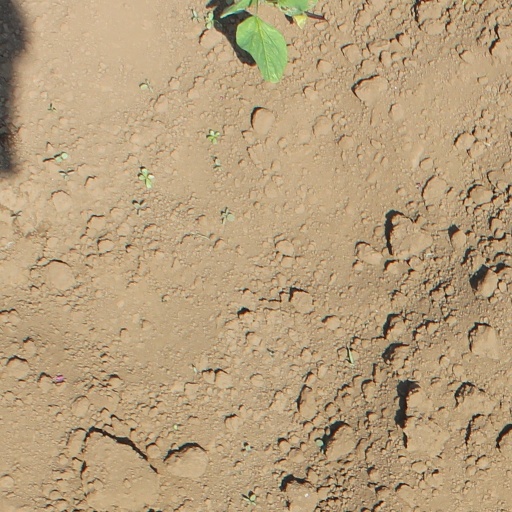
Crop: soybean